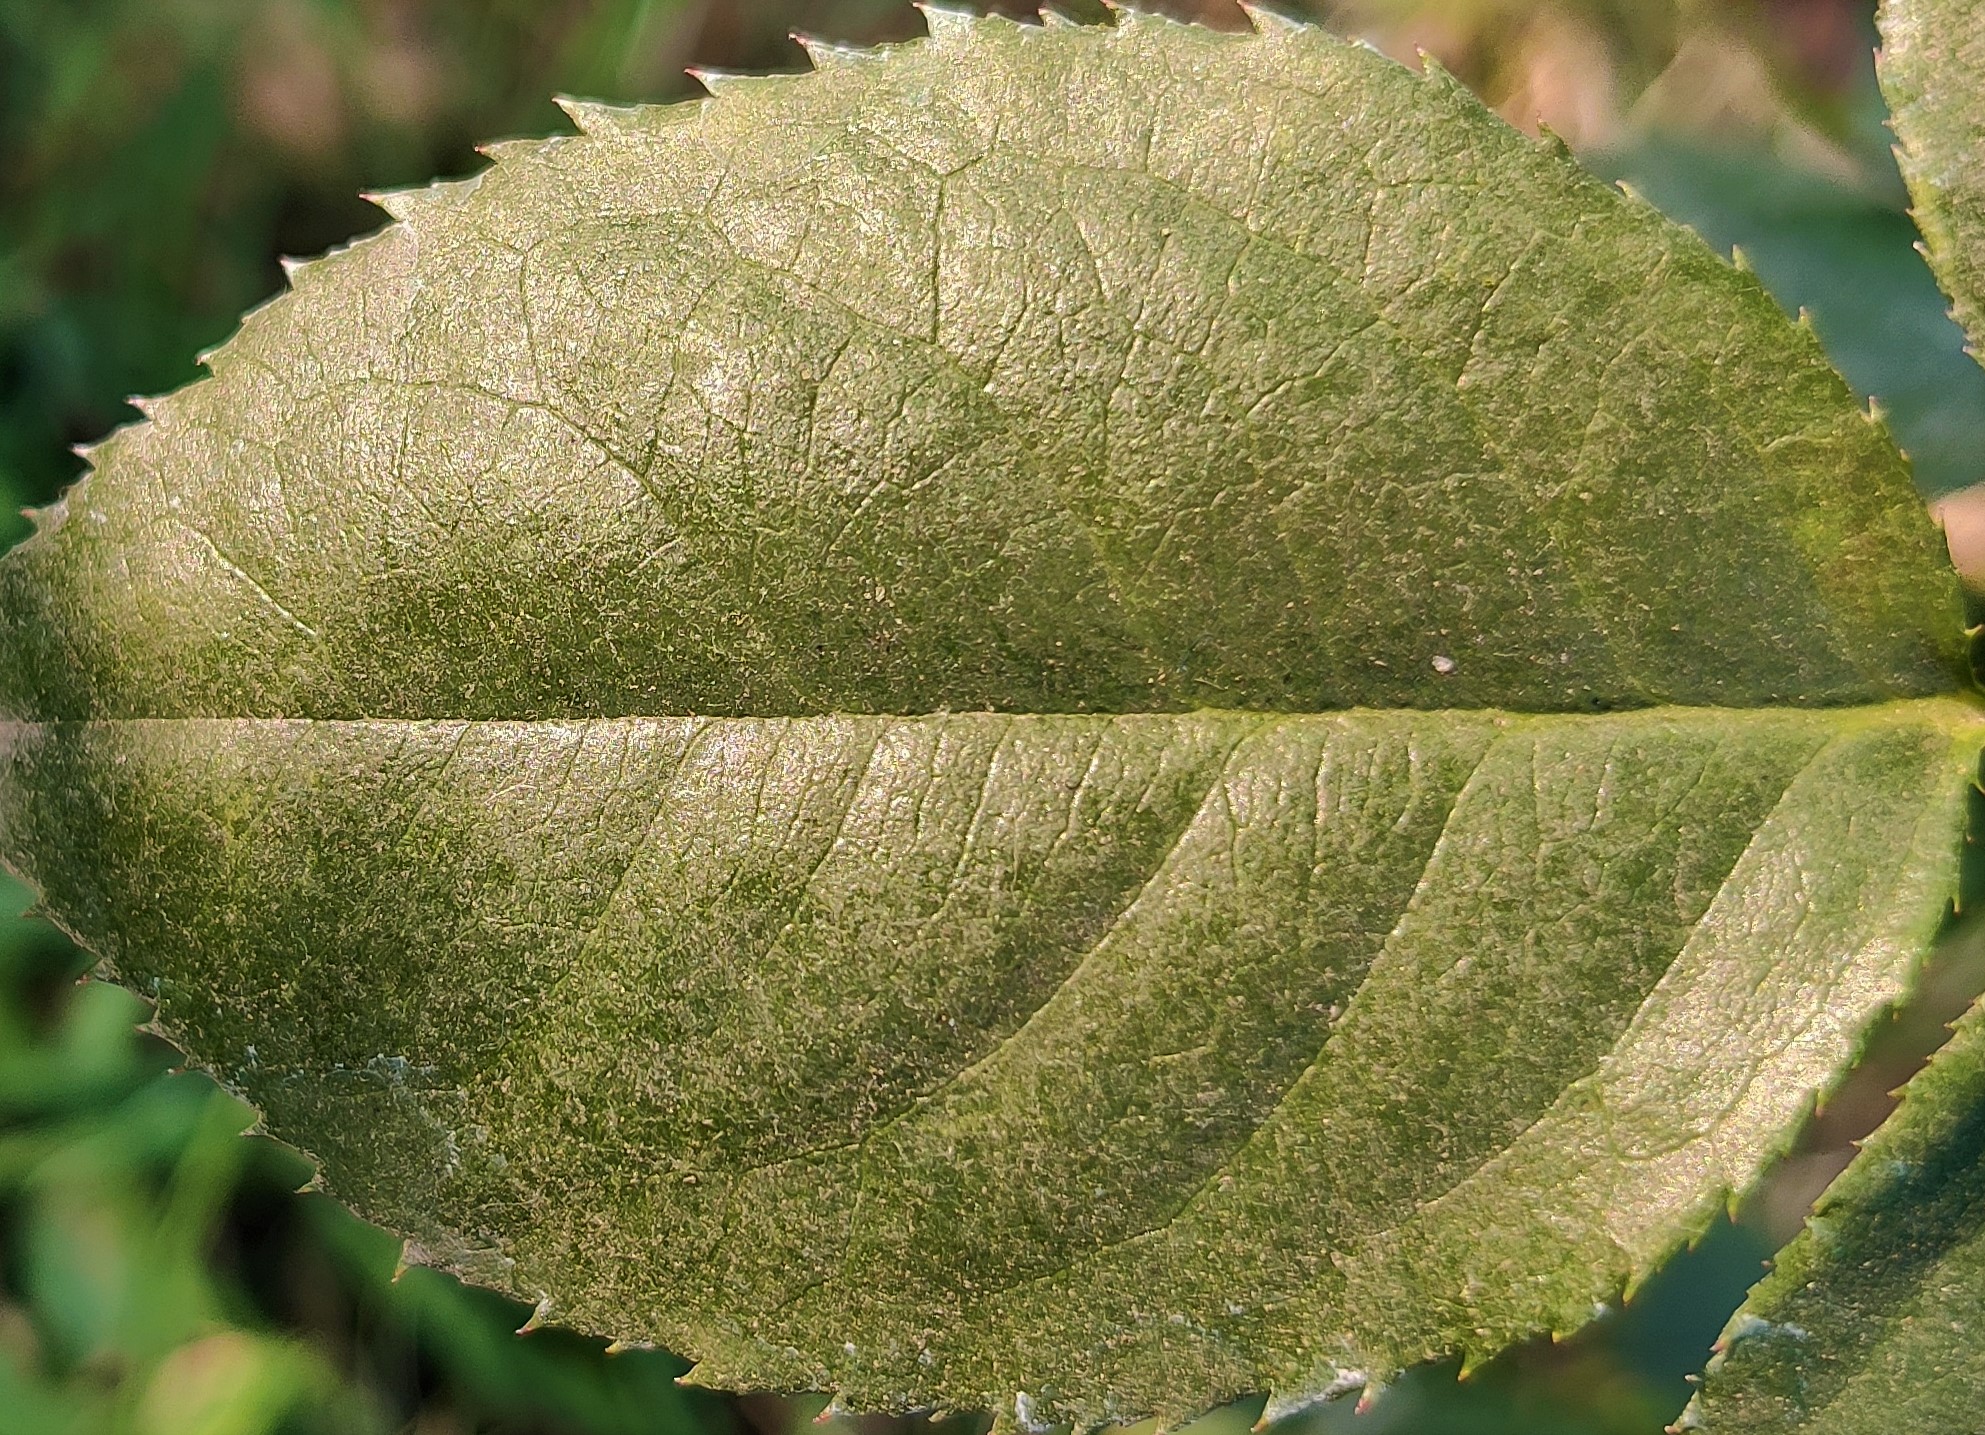
Label: Fresh Leaf